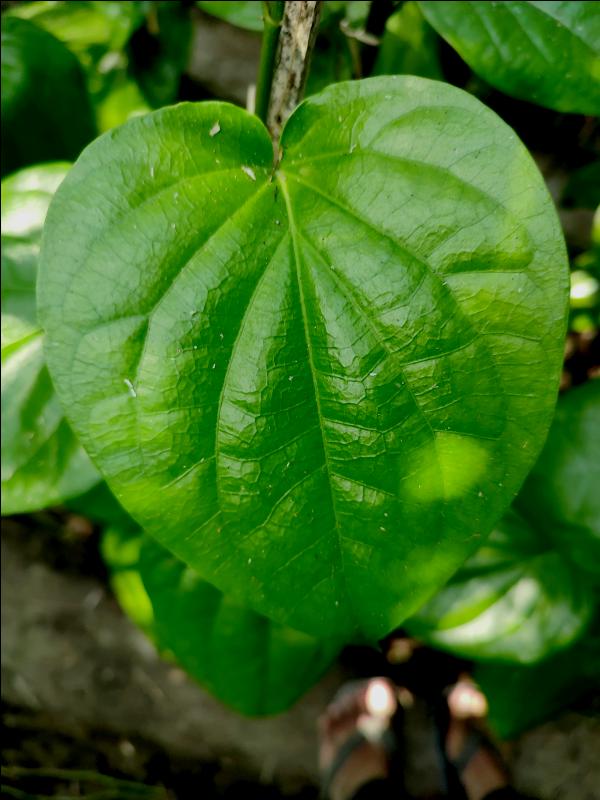
Label: Healthy_Leaf